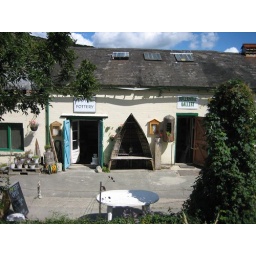
Half a boat against a building